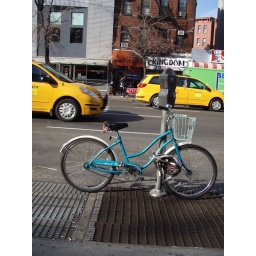
Great bike we found walking around NYC.